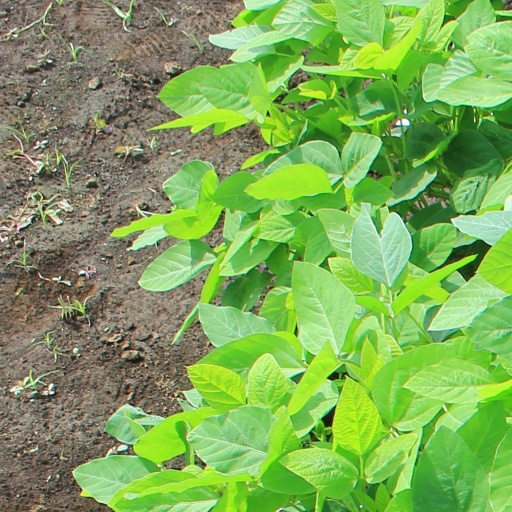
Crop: soybean